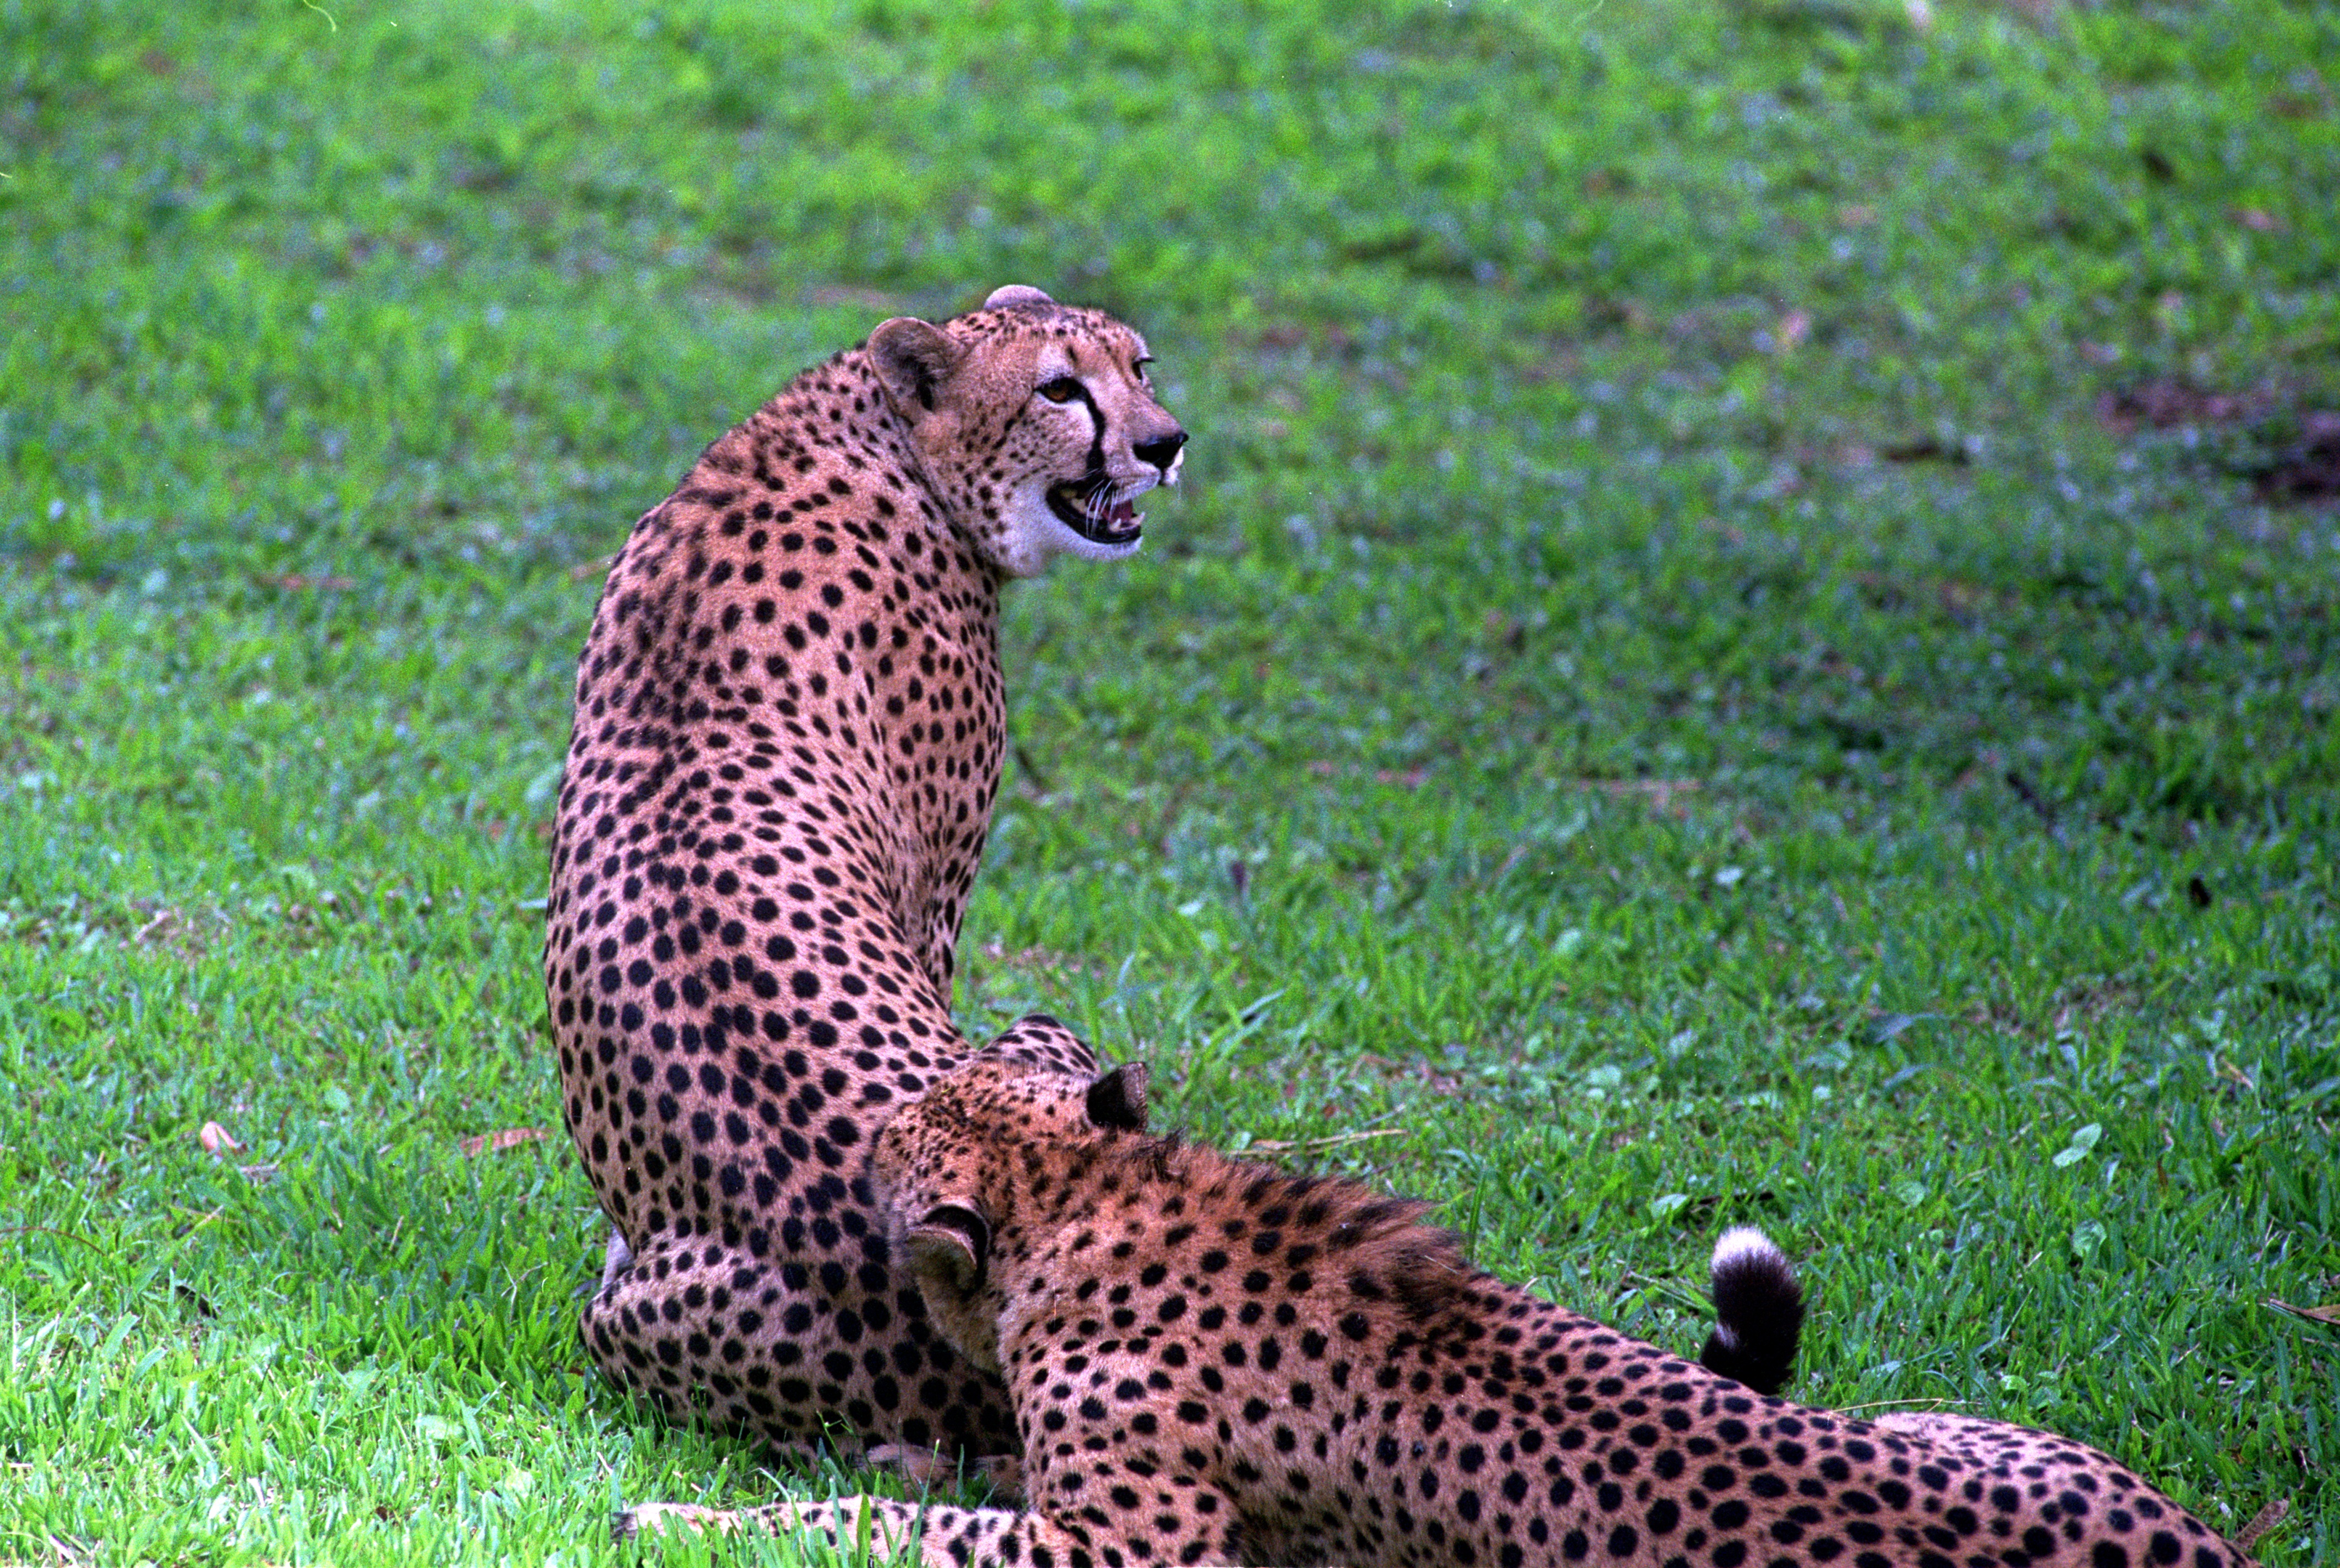
tree, branch, game, animal, summer, wildlife, wild, waiting, cat, lush, africa, park, feline, mammal, predator, closeup, fauna, leopard, cheetah, south, face, national, spotted, reserve, spots, danger, look, vertebrate, wait, big, jaguar, indonesia, strong, panthera, carnivore, hunter, safari, search, strength, fierce, dangerous, powerful, carnivorous, look out, east java, small to medium sized cats, cat like mammal